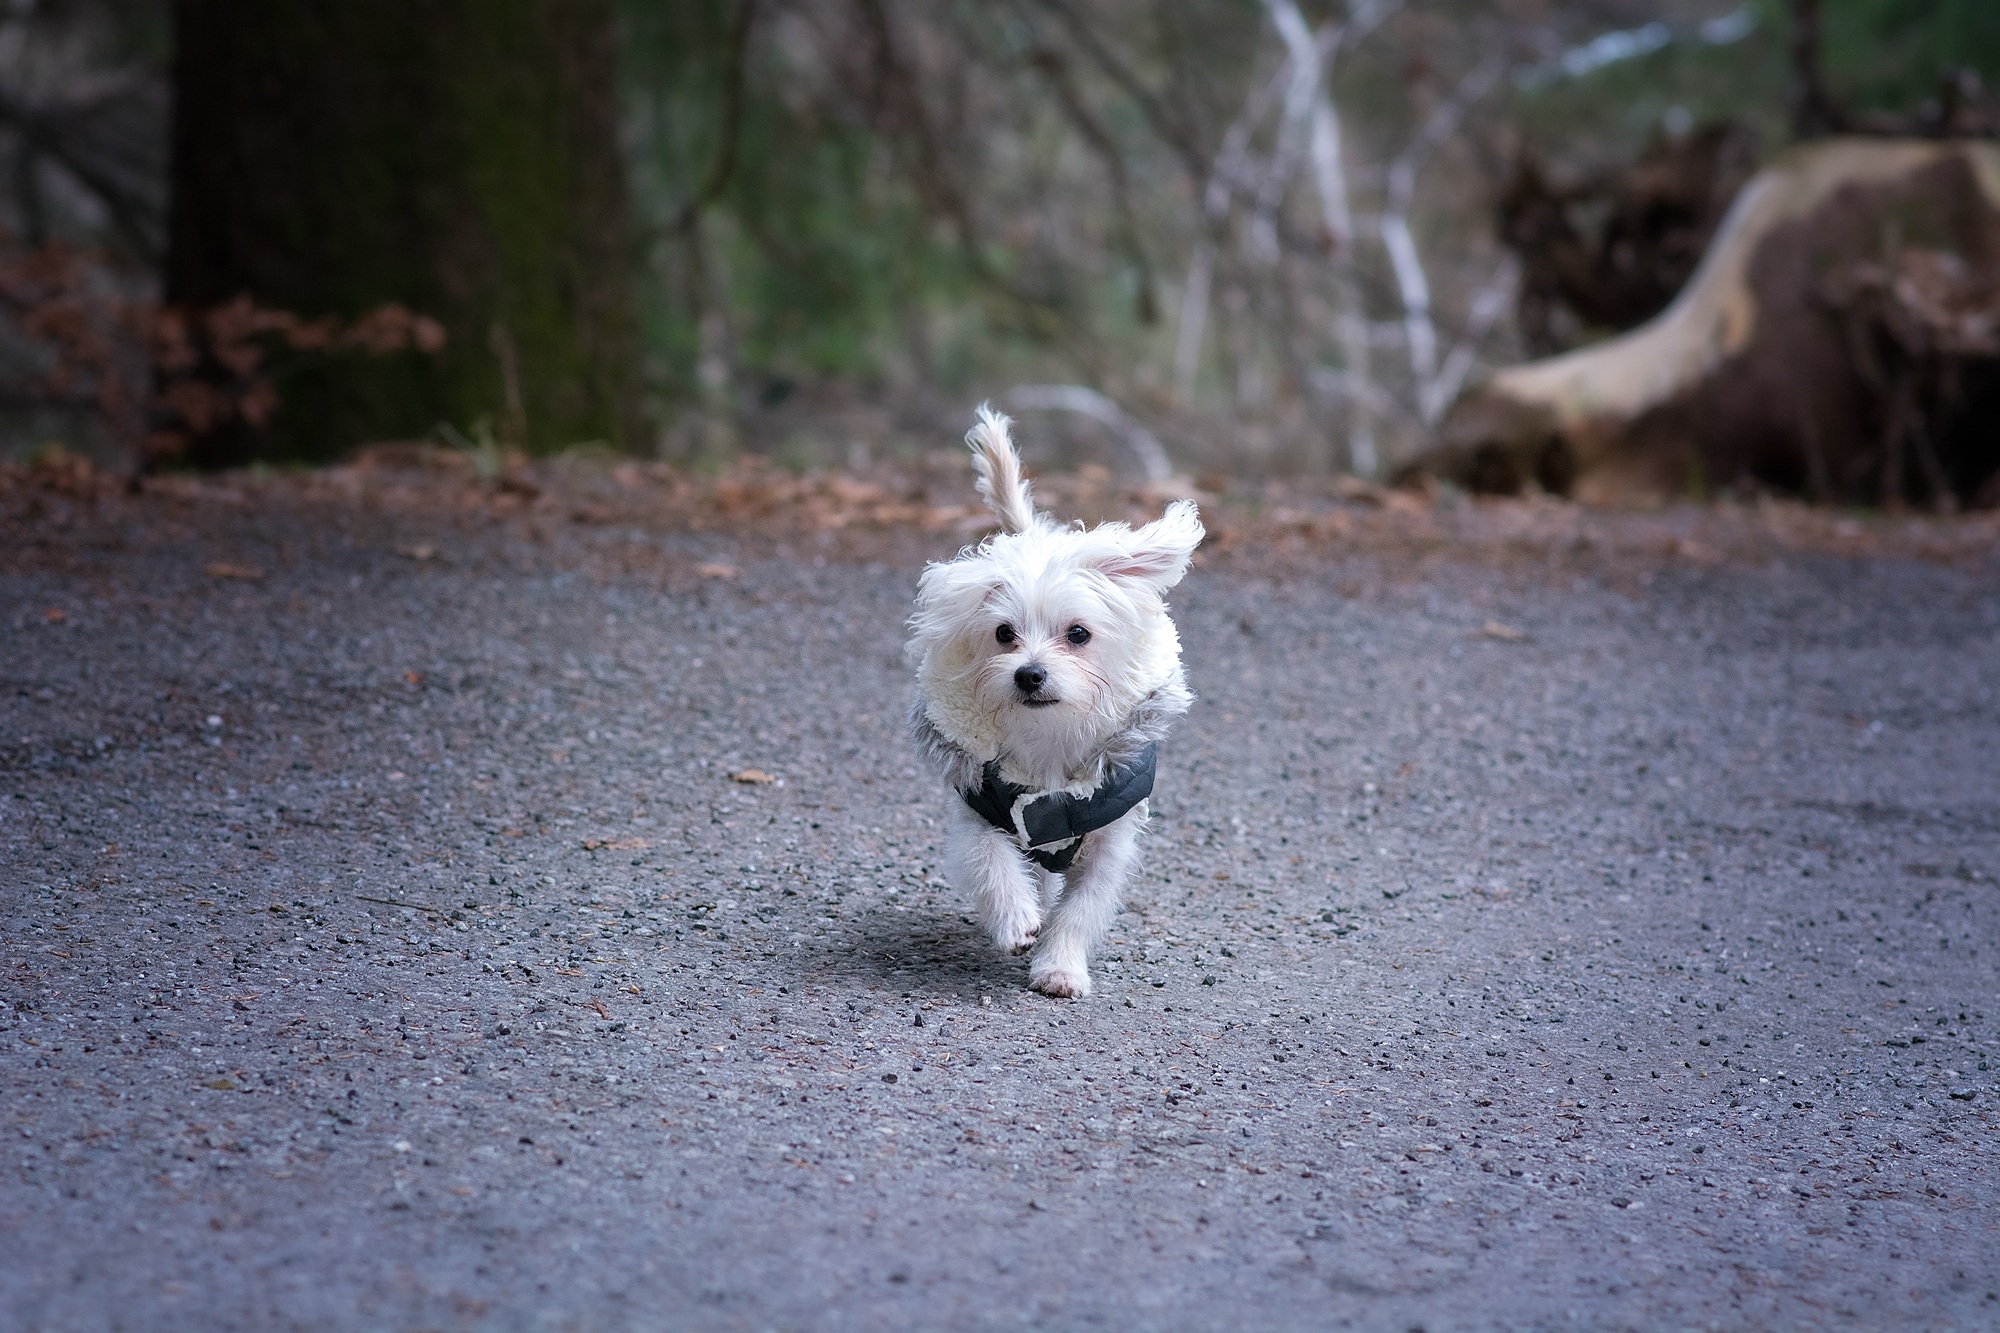
nature, white, sweet, puppy, dog, animal, cute, pet, small, mammal, vertebrate, out, away, in motion, young animal, maltese, young dog, small dog, dog coat, dog clothing, dog like mammal, dog breed group